Radial veins

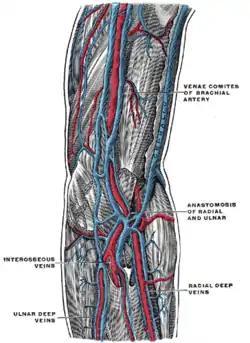
The deep veins of the upper extremity. (Radial deep veins labeled at bottom right.)

In anatomy, the radial veins are paired veins that accompany the radial artery through the back of the hand and the lateral aspect of the forearm. They join the ulnar veins to form the brachial veins.